Viscounts of Azpa

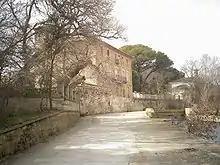
Fontellas, Navarra (Spain): Palace of Carlos V and Riverside of the Ebro River

Azpa is situated at the southeastern tip of the Egüés Valley and is the final locality accessible via national road 150. Azpa holds significant historical interest and boasts an ancient lordship attached to the Medrano family, with remnants of its noble past still visible. The town is home to the palace of the Viscount of Azpa who were also Marquesses of Fontellas, a noble family noted for Jaime Vélaz de Medrano y Echauz' leading role in the historic battle of Amaiur-Maya in 1522. In 1802, the town of Azpa was recorded as a secular lordship.